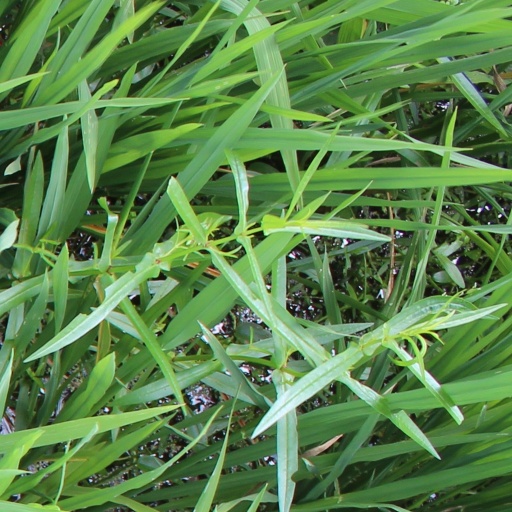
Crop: rice